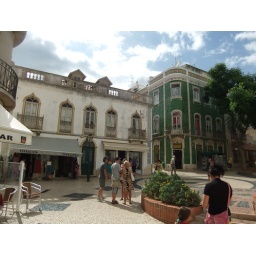
one of the squares in Lagos with a green tiled building